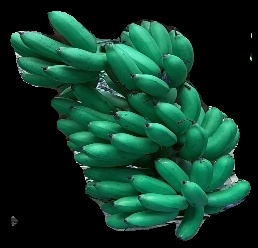
Variety: rasbale
Grade: grade1